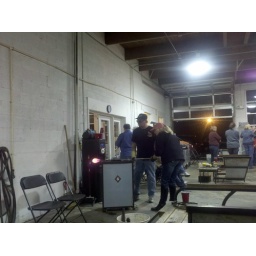
Spinning the rod in the water to cool it off, whilst making sure the molten glass stays uniformly around the rod.